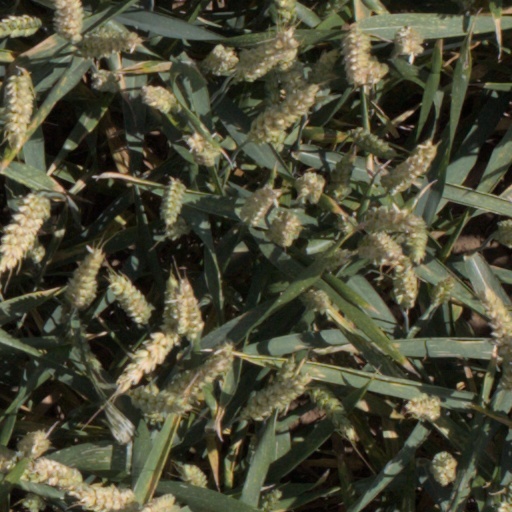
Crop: wheat